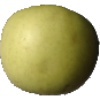
Label: Apple Golden 3